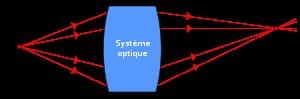
Un système optique est un ensemble d'éléments optiques, tels que des miroirs, des lentilles, des réseaux de diffraction, etc. permettant de modifier la trajectoire des rayons lumineux ou les propriétés de la lumière. La lumière y subit des réflexions, des réfractions, des diffusions, des diffractions, des filtrages, etc. suivant le niveau d'analyse des trajets.